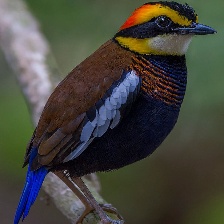
Species: BANDED PITA
Scientific name: HYDRORNIS GUAJANA